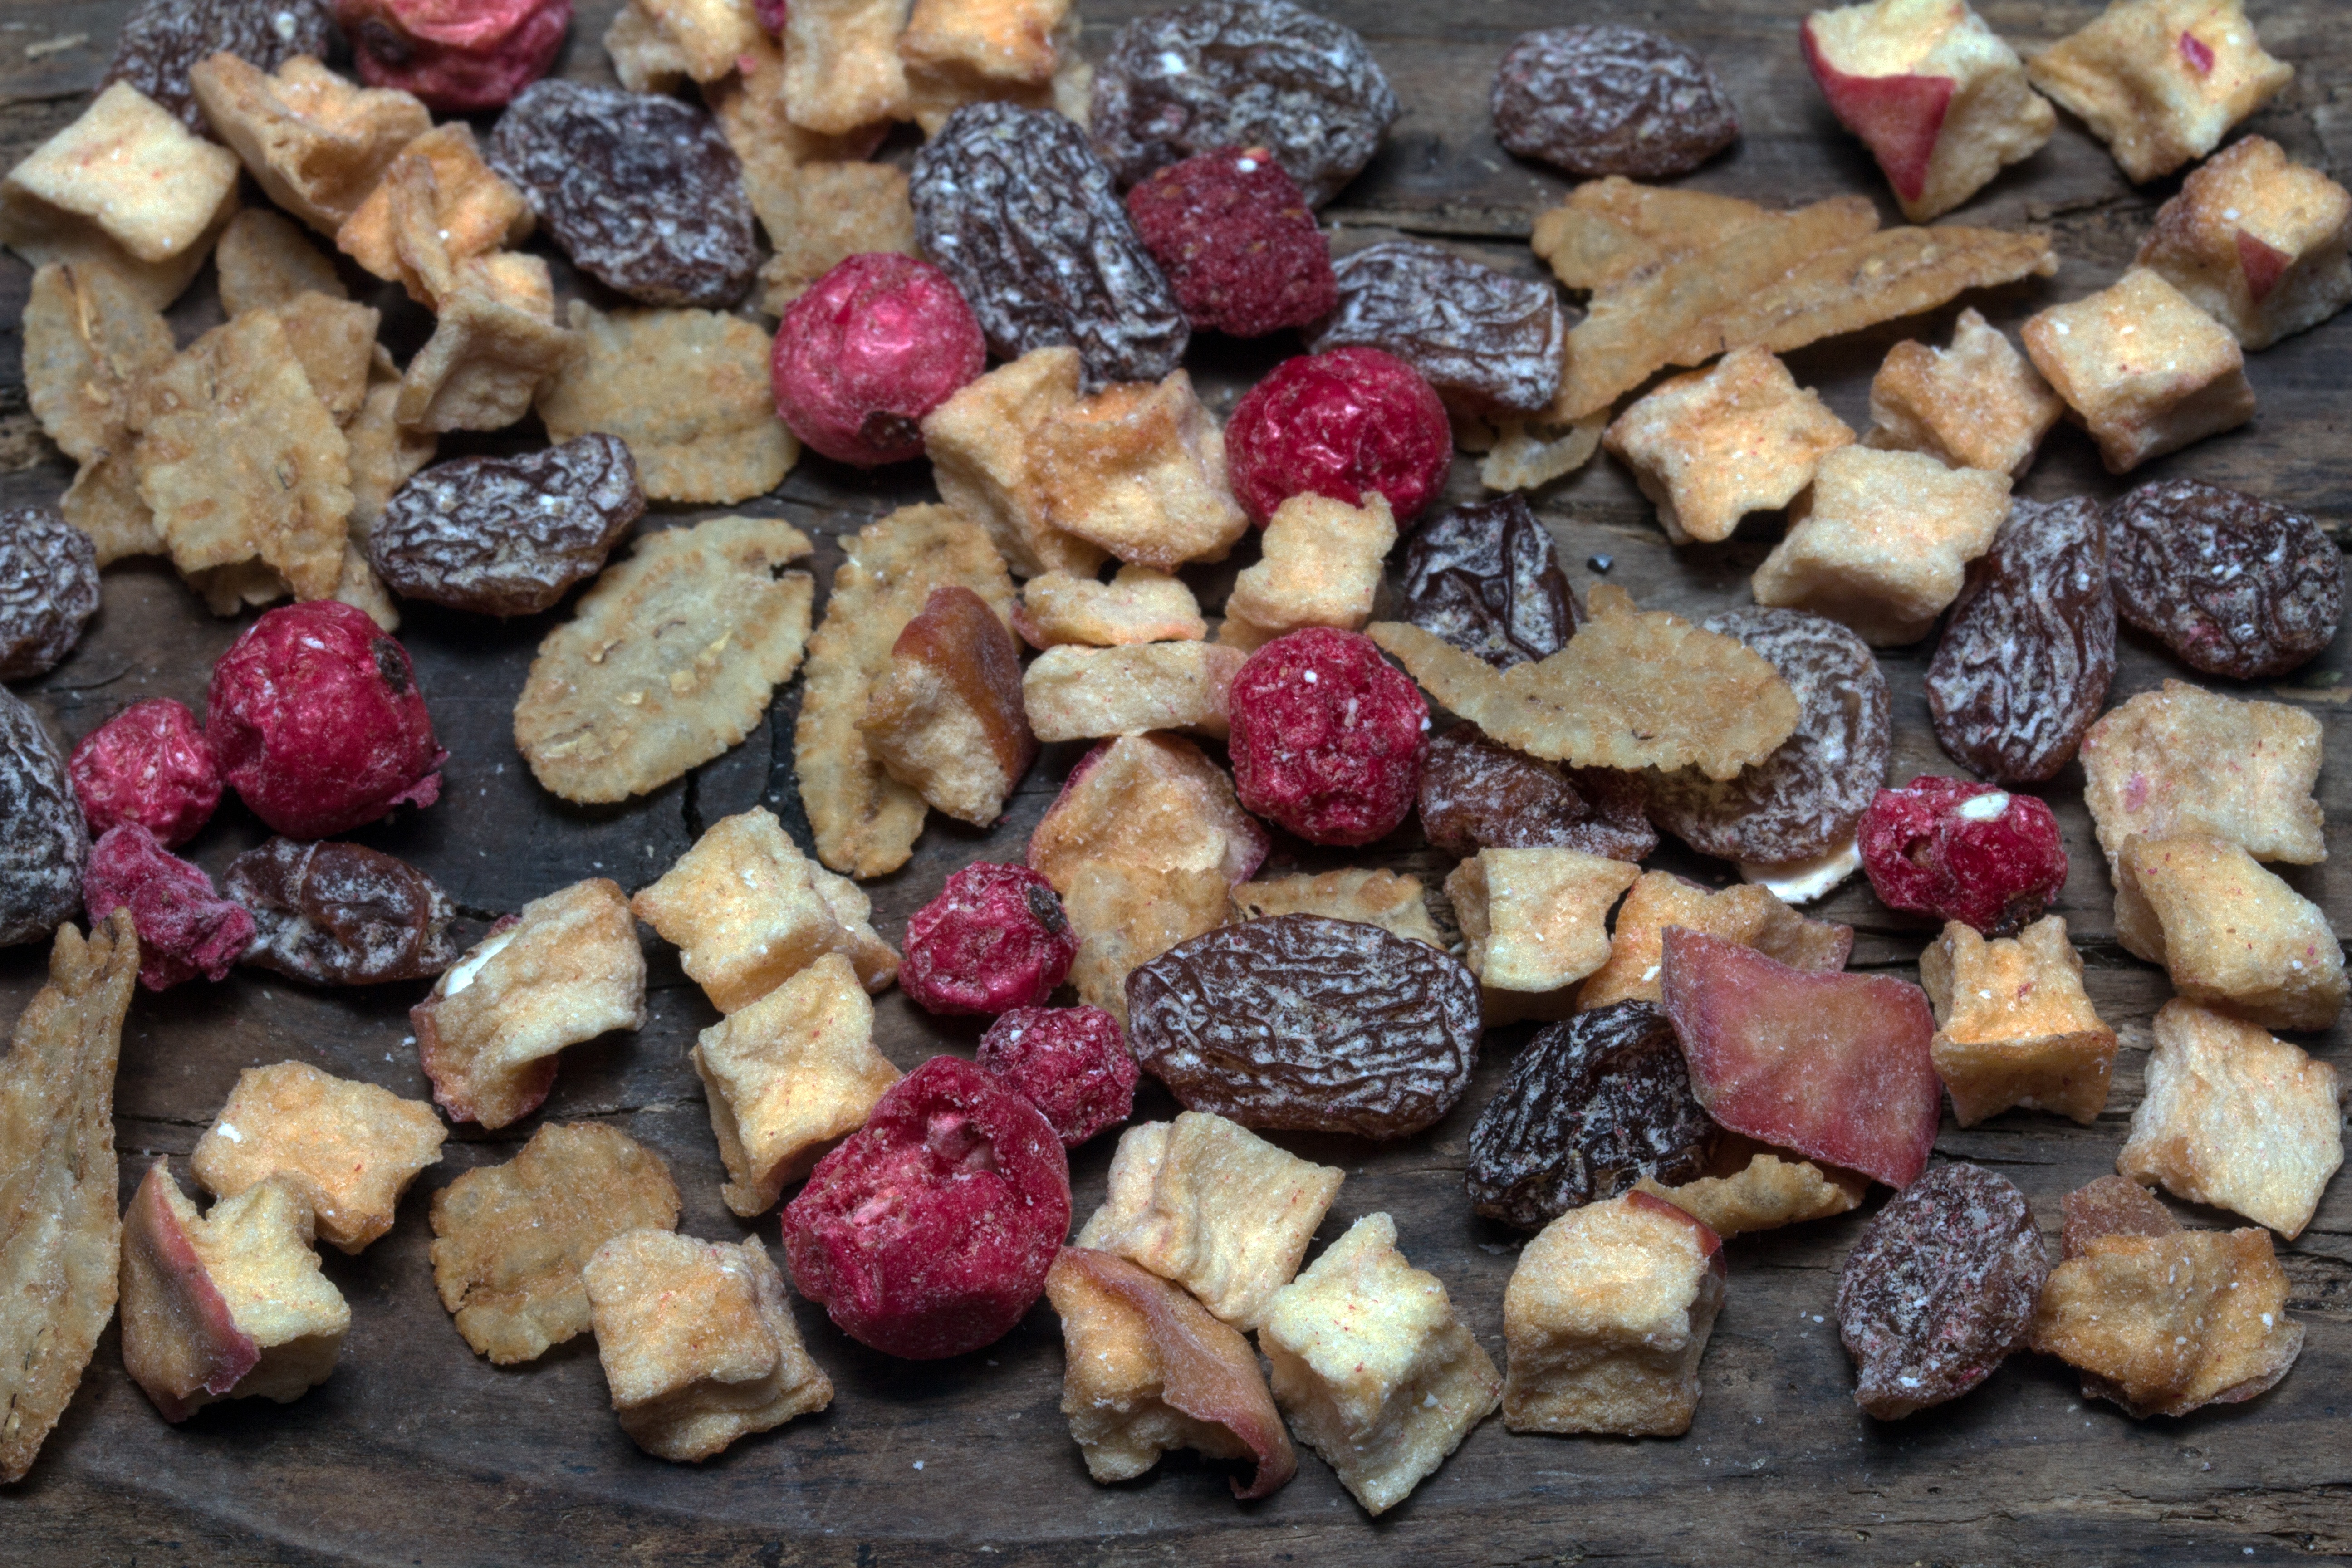
plant, fruit, berry, dry, dish, meal, food, produce, breakfast, dessert, berries, fruits, vegetarian food, dried fruit, muesli, raisins, dried fruits, trail mix, snack food